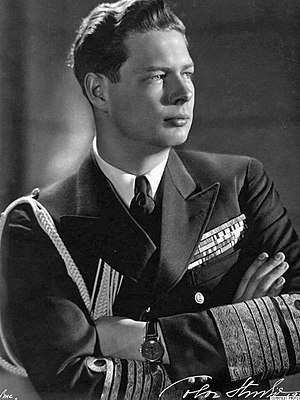
Rumæniens historie / 2. verdenskrig
Kong Mikael 1. af Rumænien.
Rumæniens historie må siges at begynde, da kejser Trajan 101—06 undertvang Dacien mellem Donau og Karpaterne og der efter bosatte romerske nybyggere i det nyvundne land; thi af disses blanding med den indfødte befolkning fremgik rumænerne. 271 opgav kejser Aurelian den fremskudte stilling og flyttede mange af nybyggerne hinsides Donau, og under folkevandringstiden og i den følgende tid indtil 10. århundrede oversvømmedes landet efterhånden af en række barbariske folkefærd, mens resten af nybyggerne tyede til bjergene, især til Karpaterne, senere også til Balkan og Pindus; herfra stammer de såkaldte zinzarer eller Kutso-Vlakher.